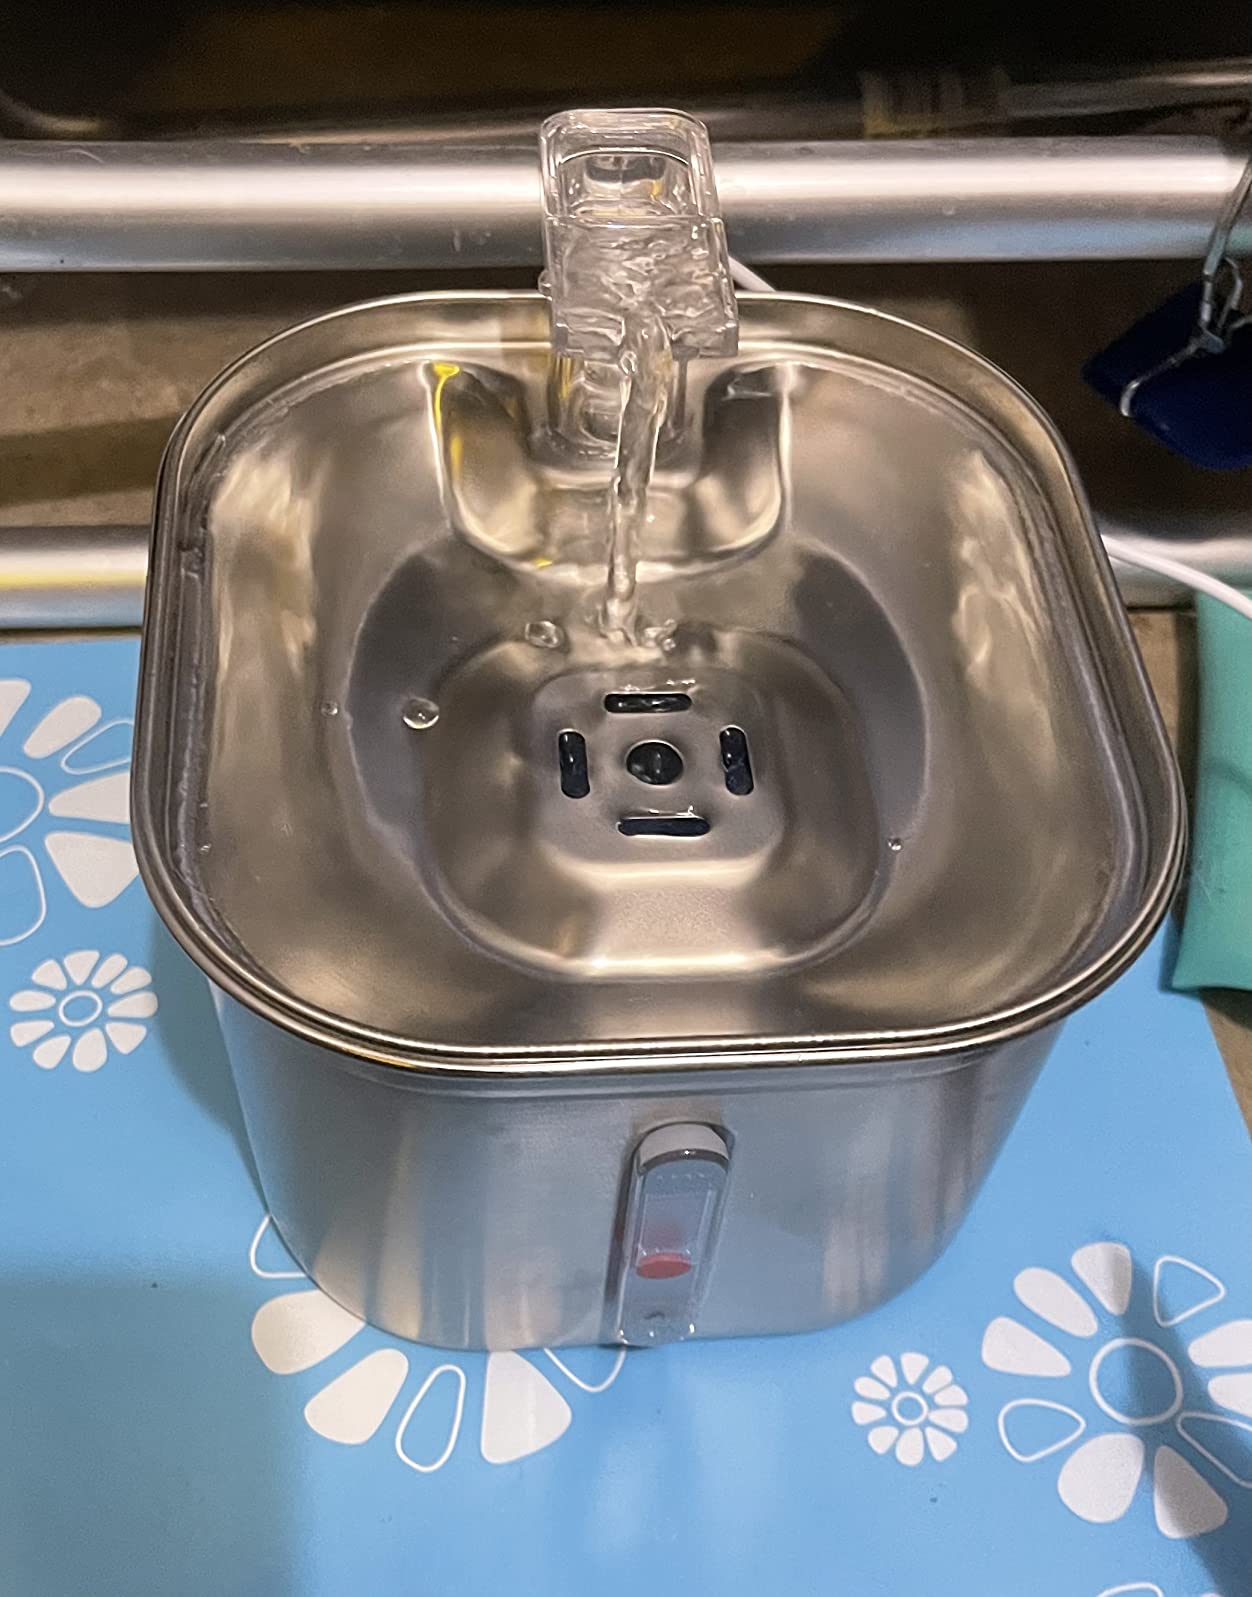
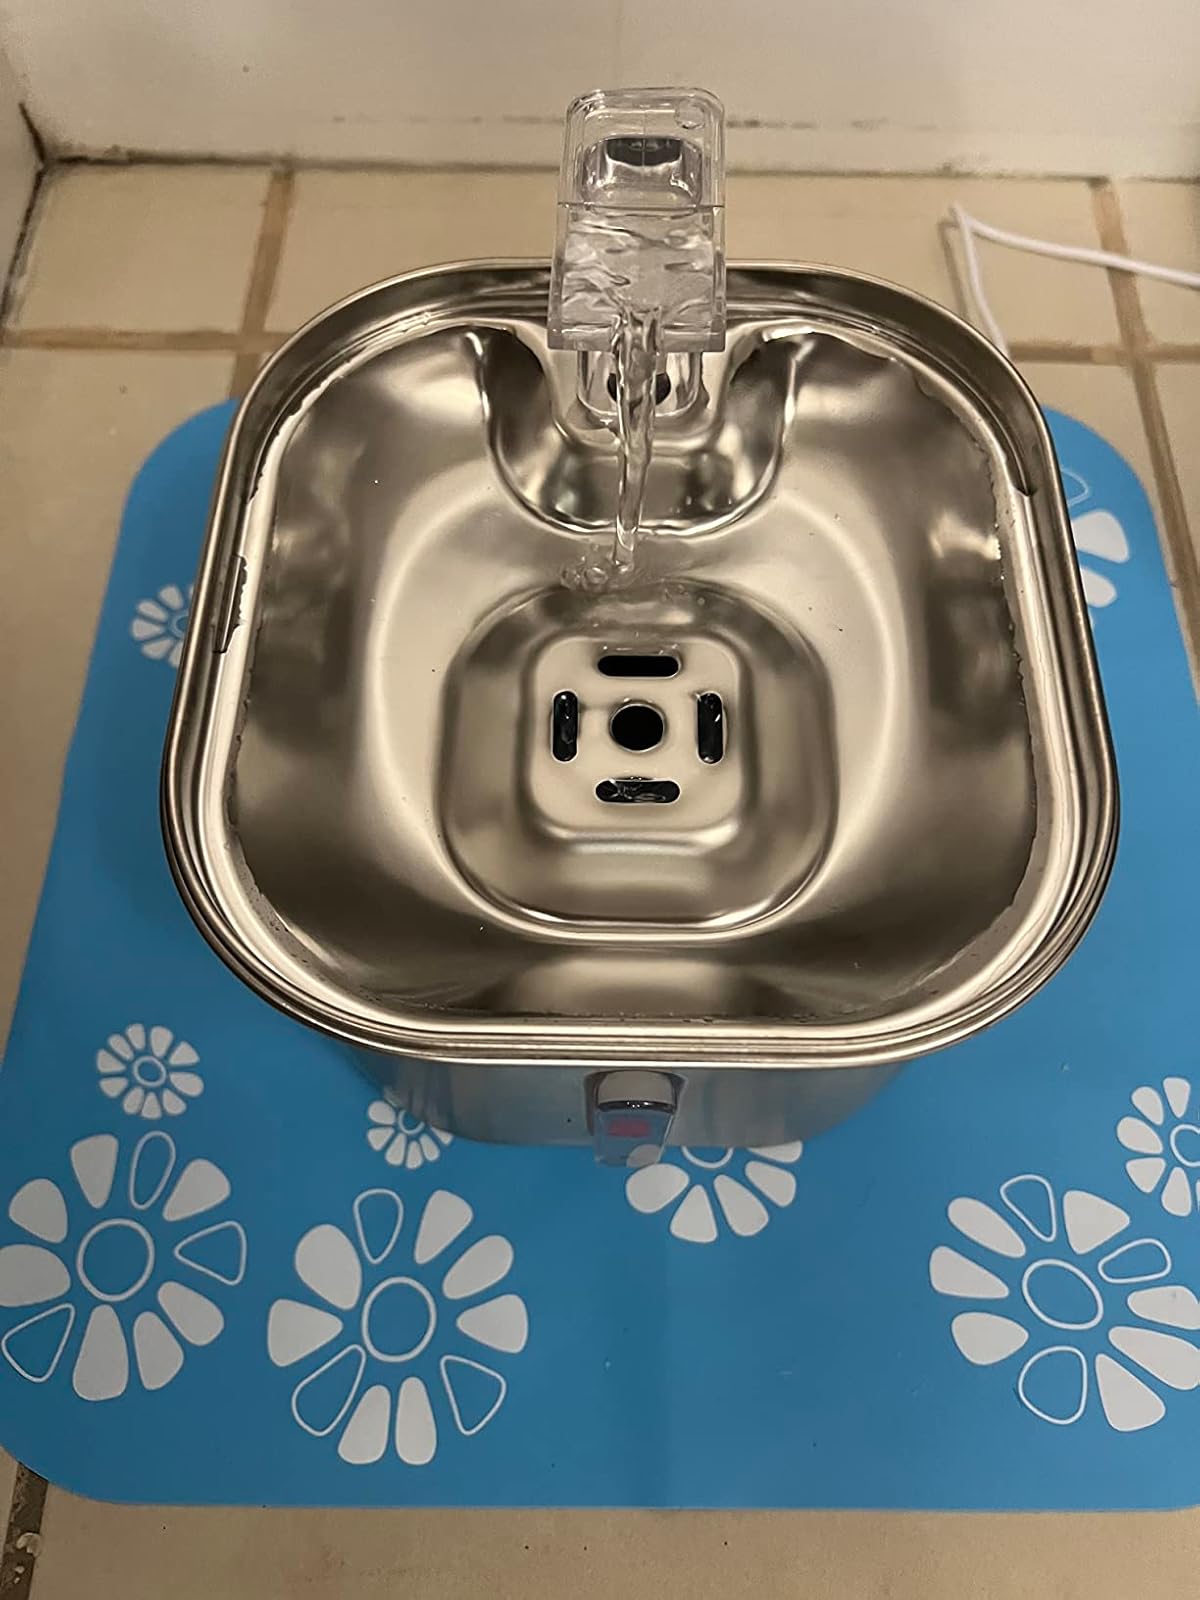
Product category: items_bowl
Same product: yes